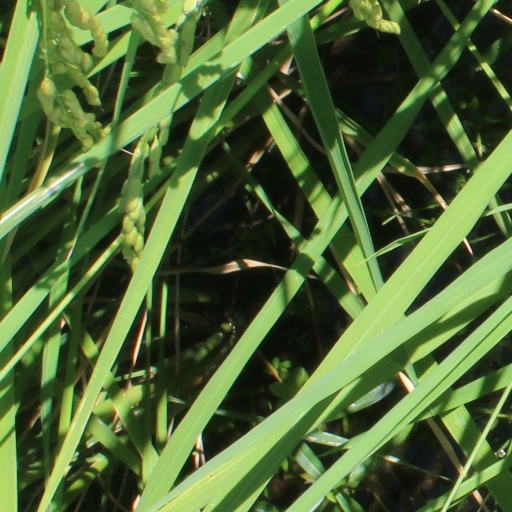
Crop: rice